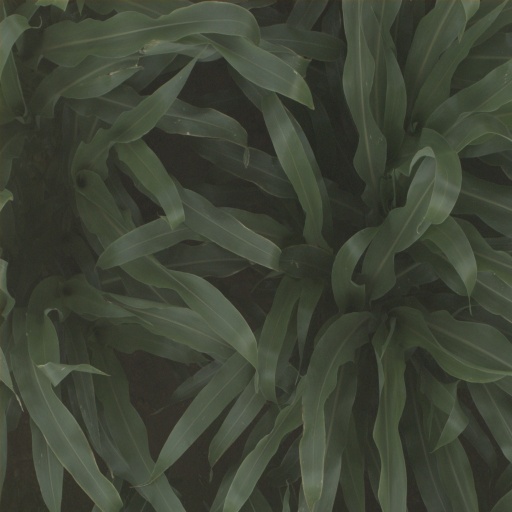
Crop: sorghum